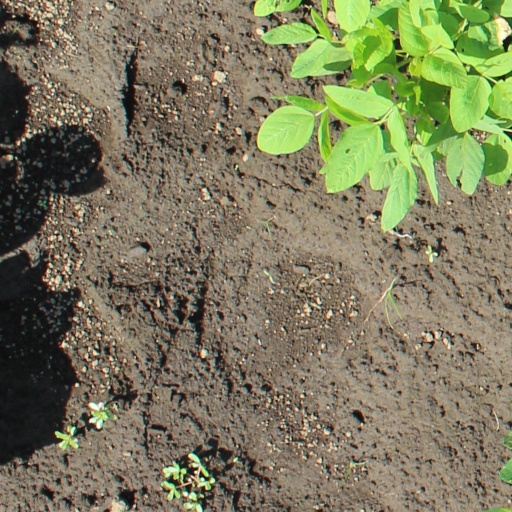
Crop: soybean